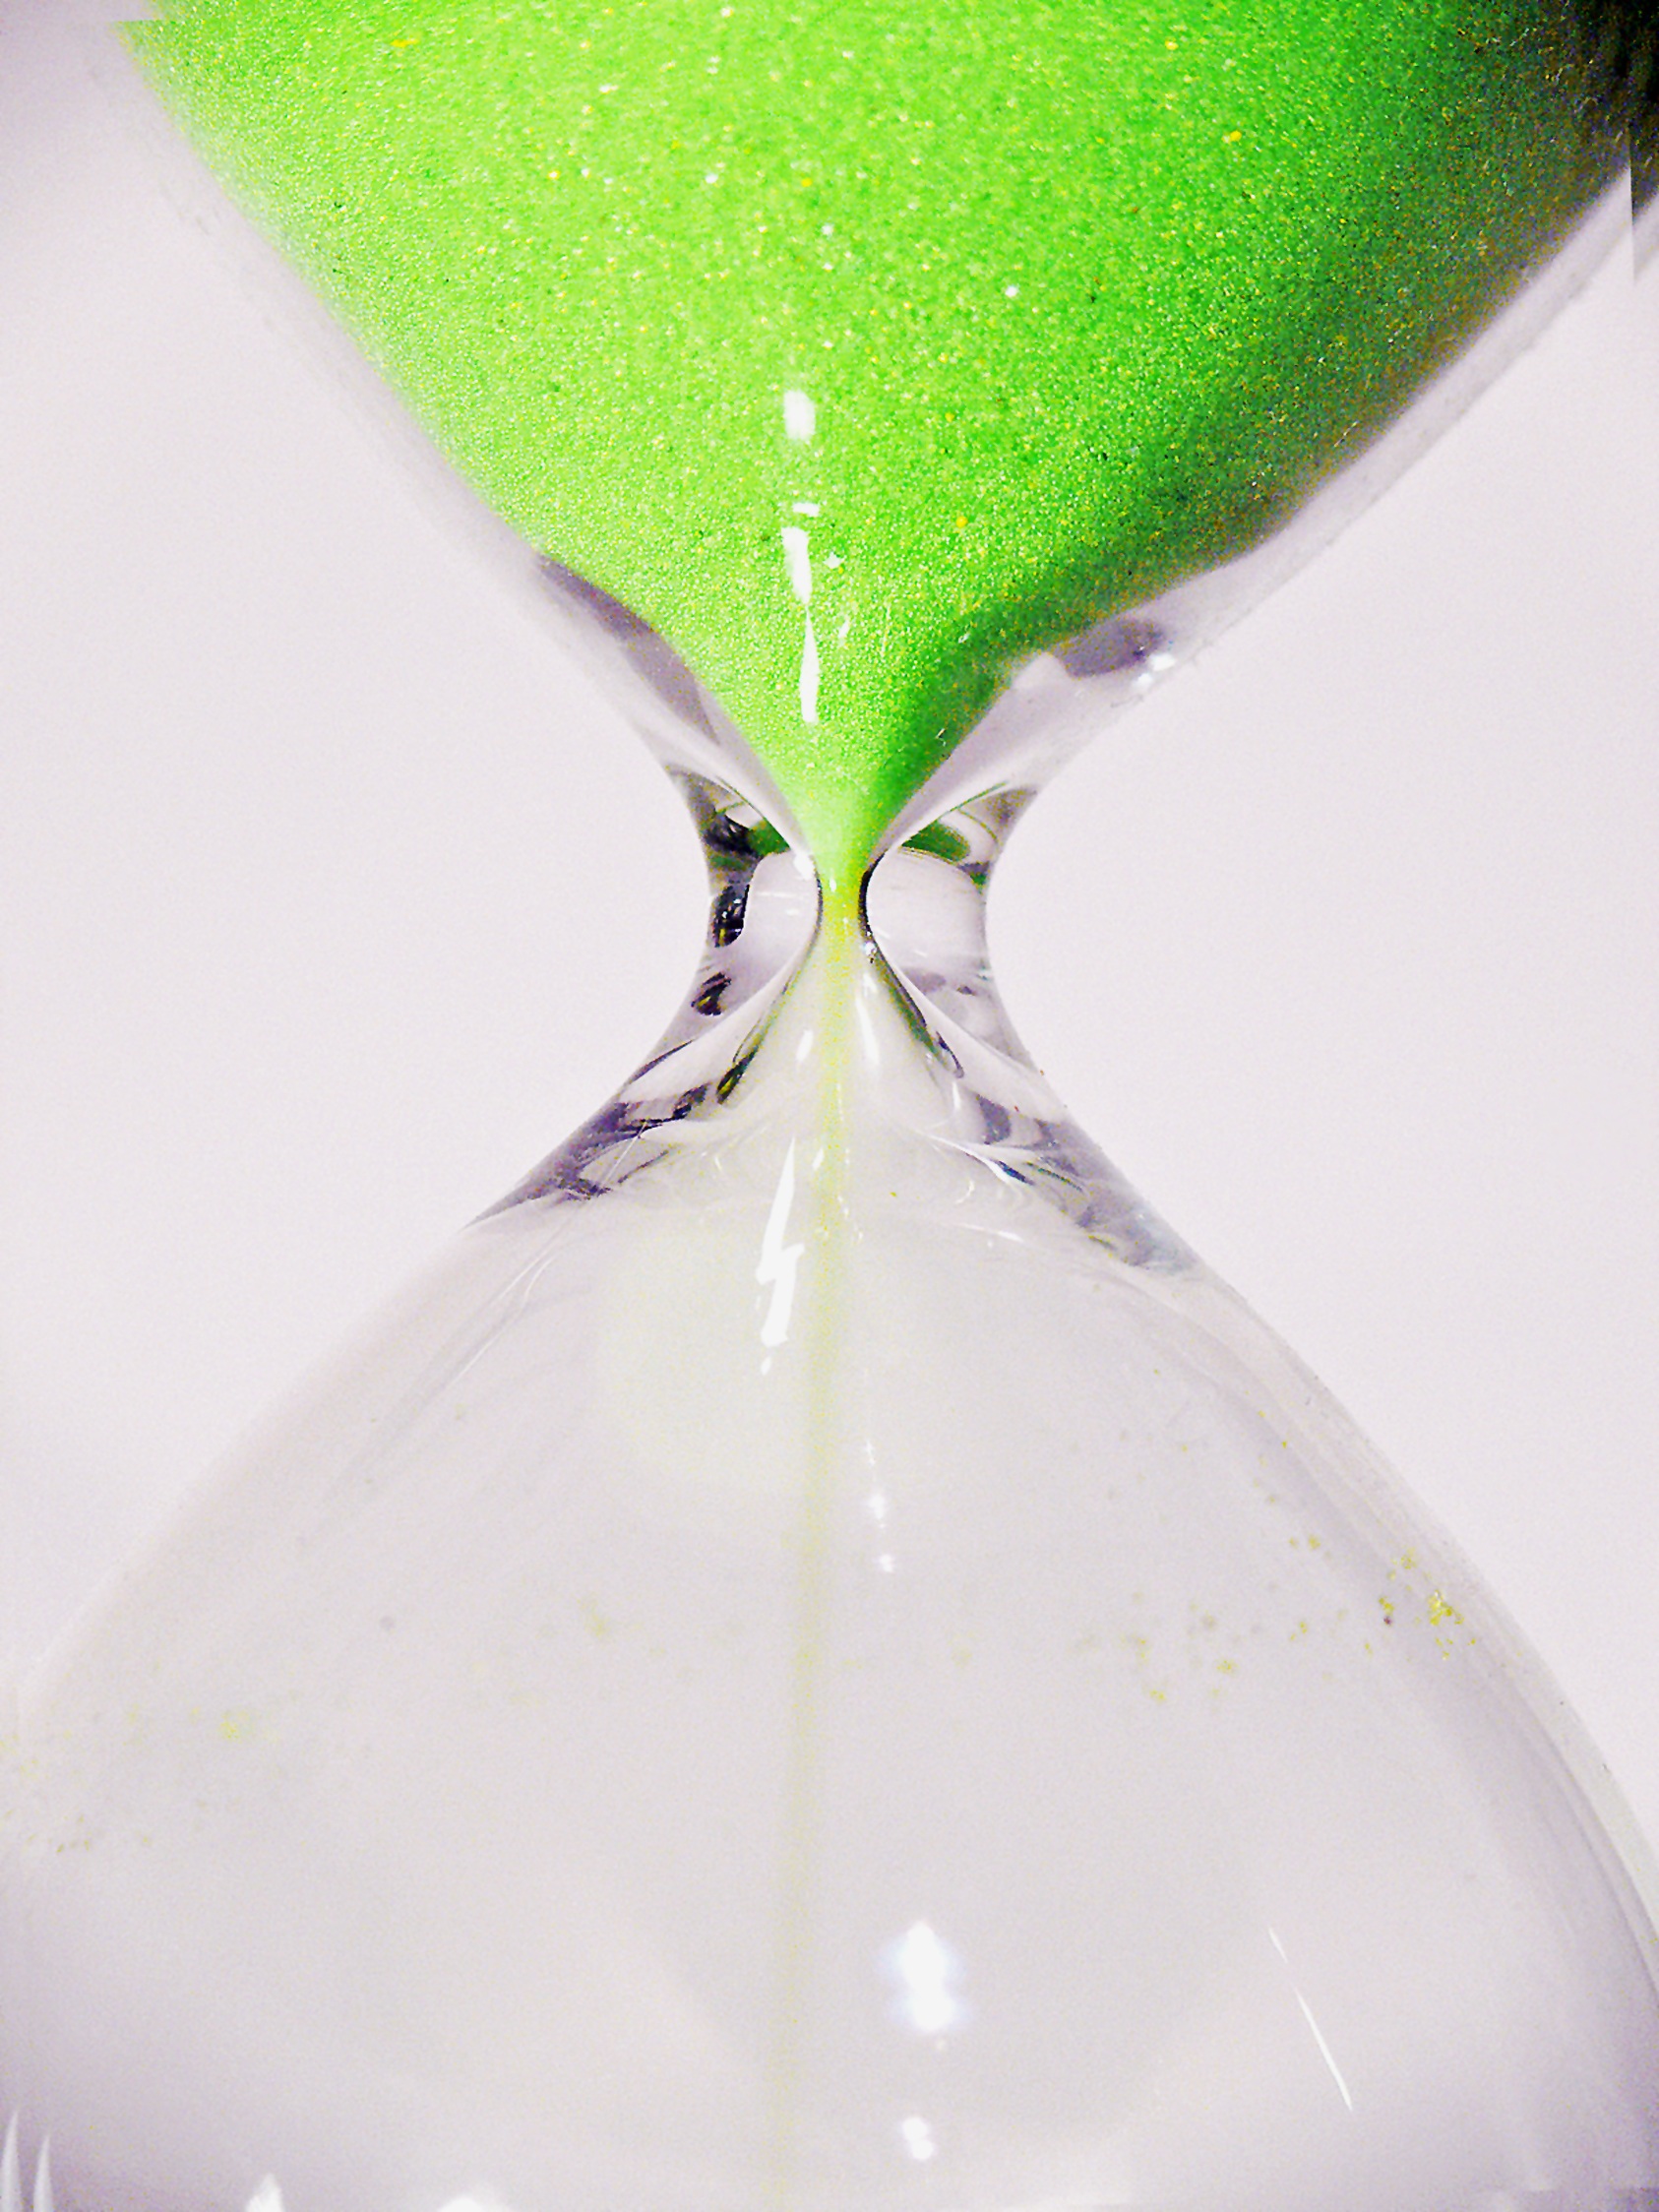
sand, white, flower, petal, glass, clock, time, hour, range, green, timepiece, wine glass, freestyle, hourglass, while, phase, time of, period, duration, lag, stemware, egg timer, chronometer, tense, tempus, amount of time, temporal distance, fughit, interval, time difference